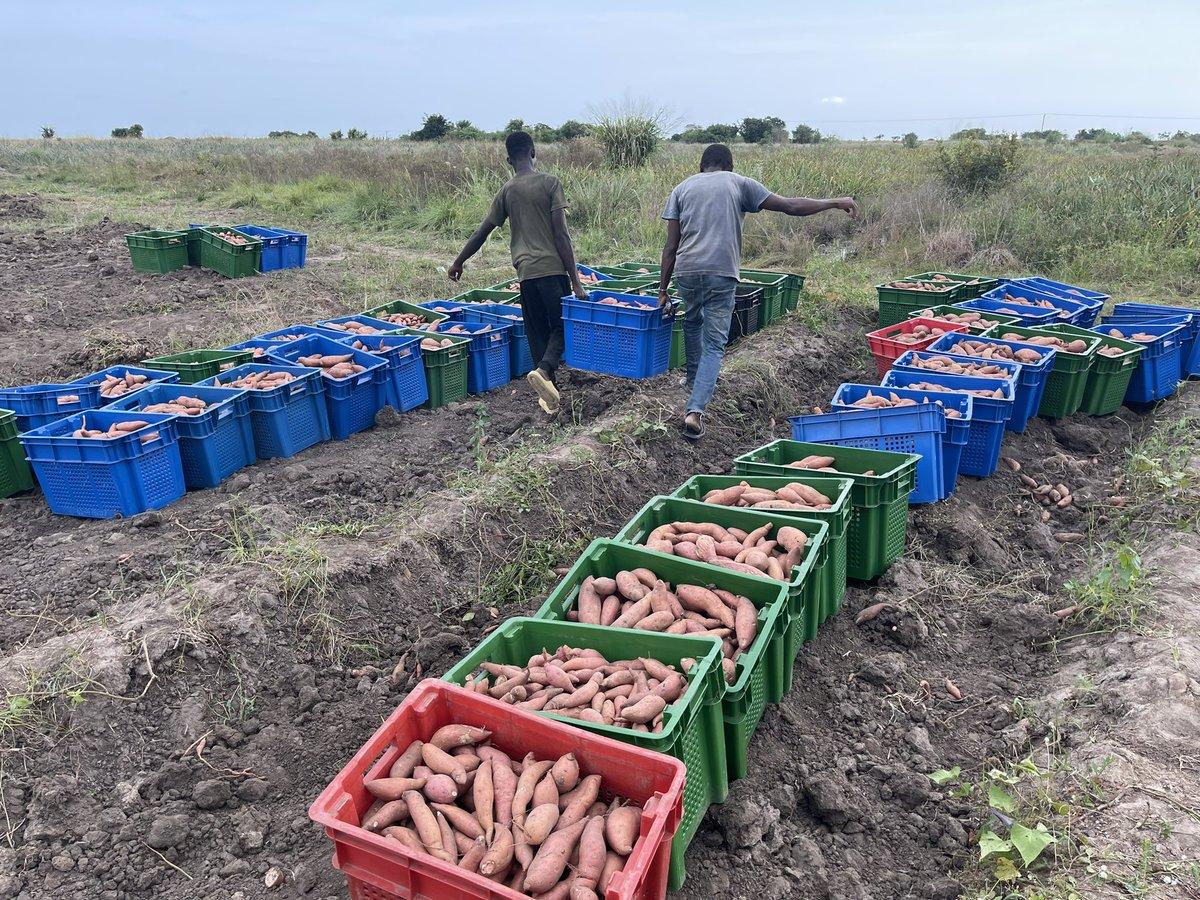
Vijana hawa wawili ni wakulima ambao wanahakikisha wanapanga mavuno yao kwa uzuri ili yaweze kuja kupakiwa kwenye usafiri. Mavuno haya ni viazi ambavyo vimewekwa kwenye makreti yenye rangi tofauti ikiwemo rangi ya kijani, rangi nyekundu, na rangi ya bluu.